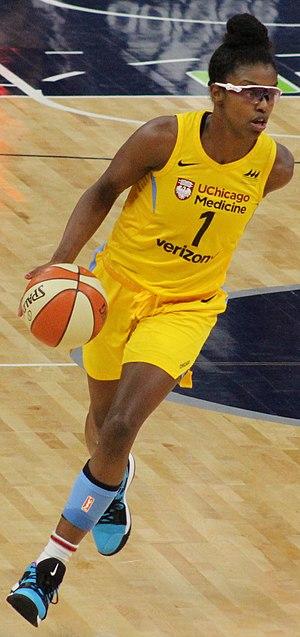
Diamond DeShields est une joueuse de basket-ball américaine née le 5 mars 1995 à West Palm Beach, en Floride, fille du joueur de baseball Delino DeShields.